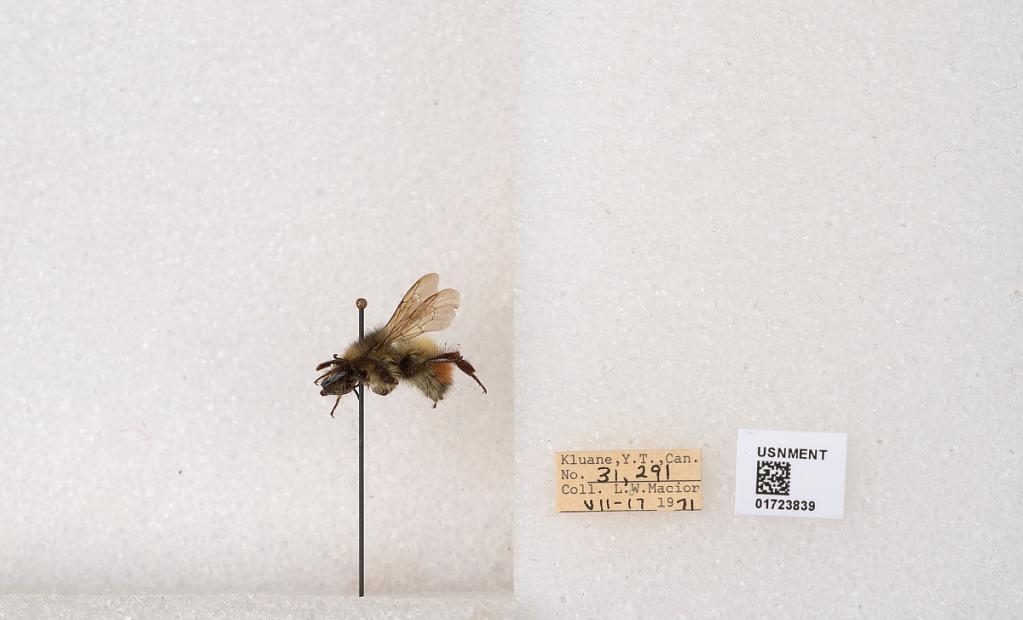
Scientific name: Bombus flavifrons Cresson
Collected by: L. Macior
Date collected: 1971-7-17
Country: Canada
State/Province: Yukon Territory
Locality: Kluane National Park and Reserve
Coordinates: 60.7493, -139.504